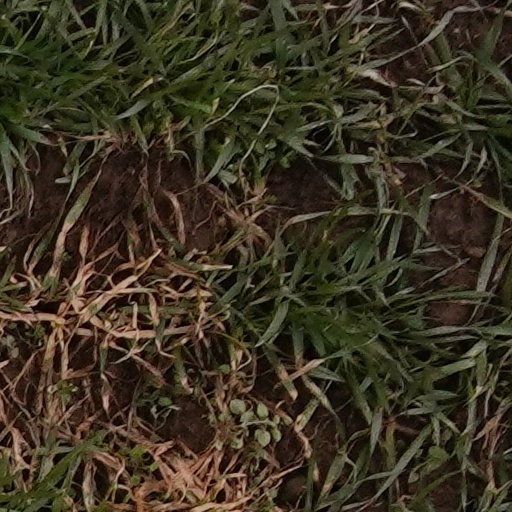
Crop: wheat